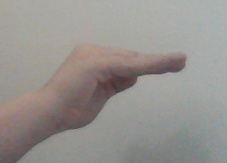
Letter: haa